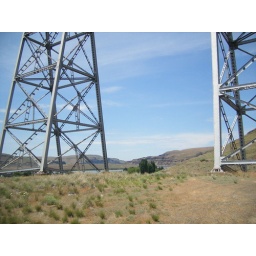
railroad bridge over river